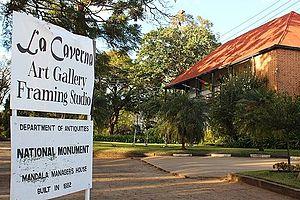
La Society of Malawi, Historical and Scientific est une organisation sans but lucratif créée en 1946 sous le nom de Nyasaland Society ; elle prend son nom actuel à l'indépendance du Malawi en 1964. Son but est de promouvoir la littérature, l'histoire et les sciences en relation avec le Malawi, de trouver et d'enregistrer les informations concernant ce pays. Elle acquiert aussi des ouvrages relatifs au pays. Le directeur de la bibliothèque est le président du Malawi.